Asgaut Olsen Regelstad

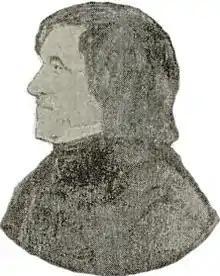

Asgaut Olsen Regelstad (1761 – 8 January 1847) was a Norwegian farmer and bailiff who served as a representative at the Norwegian Constituent Assembly at Eidsvoll in 1814.